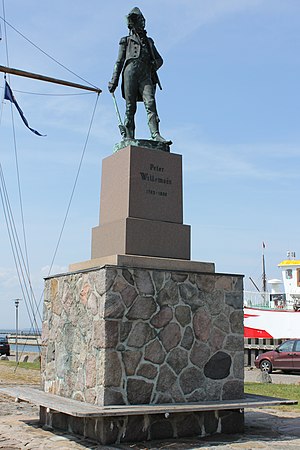
Peter Willemoes / Karriere
Statue af Peter Willemoes i fødebyen Assens. Den er udført af Christian Carl Peters.
Statue af Peter Willemoes i fødebyen Assens
Peter Willemoes var dansk søofficer. Han blev født i Assens på Vestfyn og var bror til præsten Joachim Godske Willemoes, lægen Frederik Wilhelm Willemoes og officeren Martin Willemoes-Suhm.